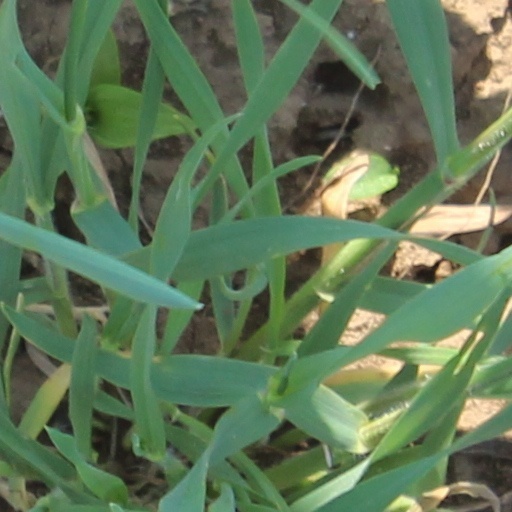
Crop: wheat